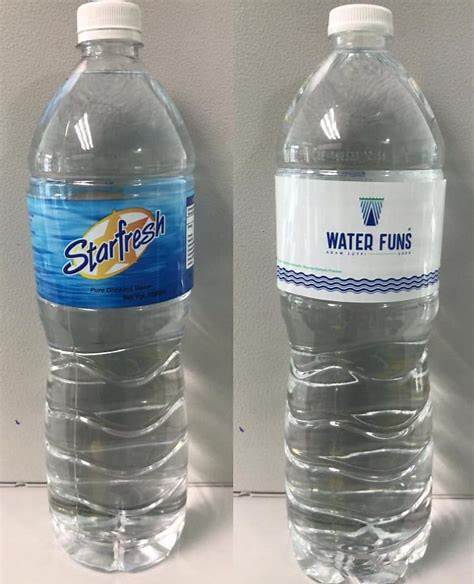
Waste category: plastic